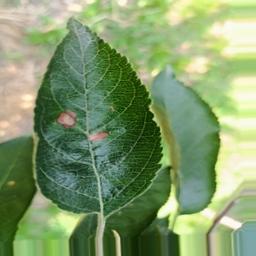
Label: Alternaria